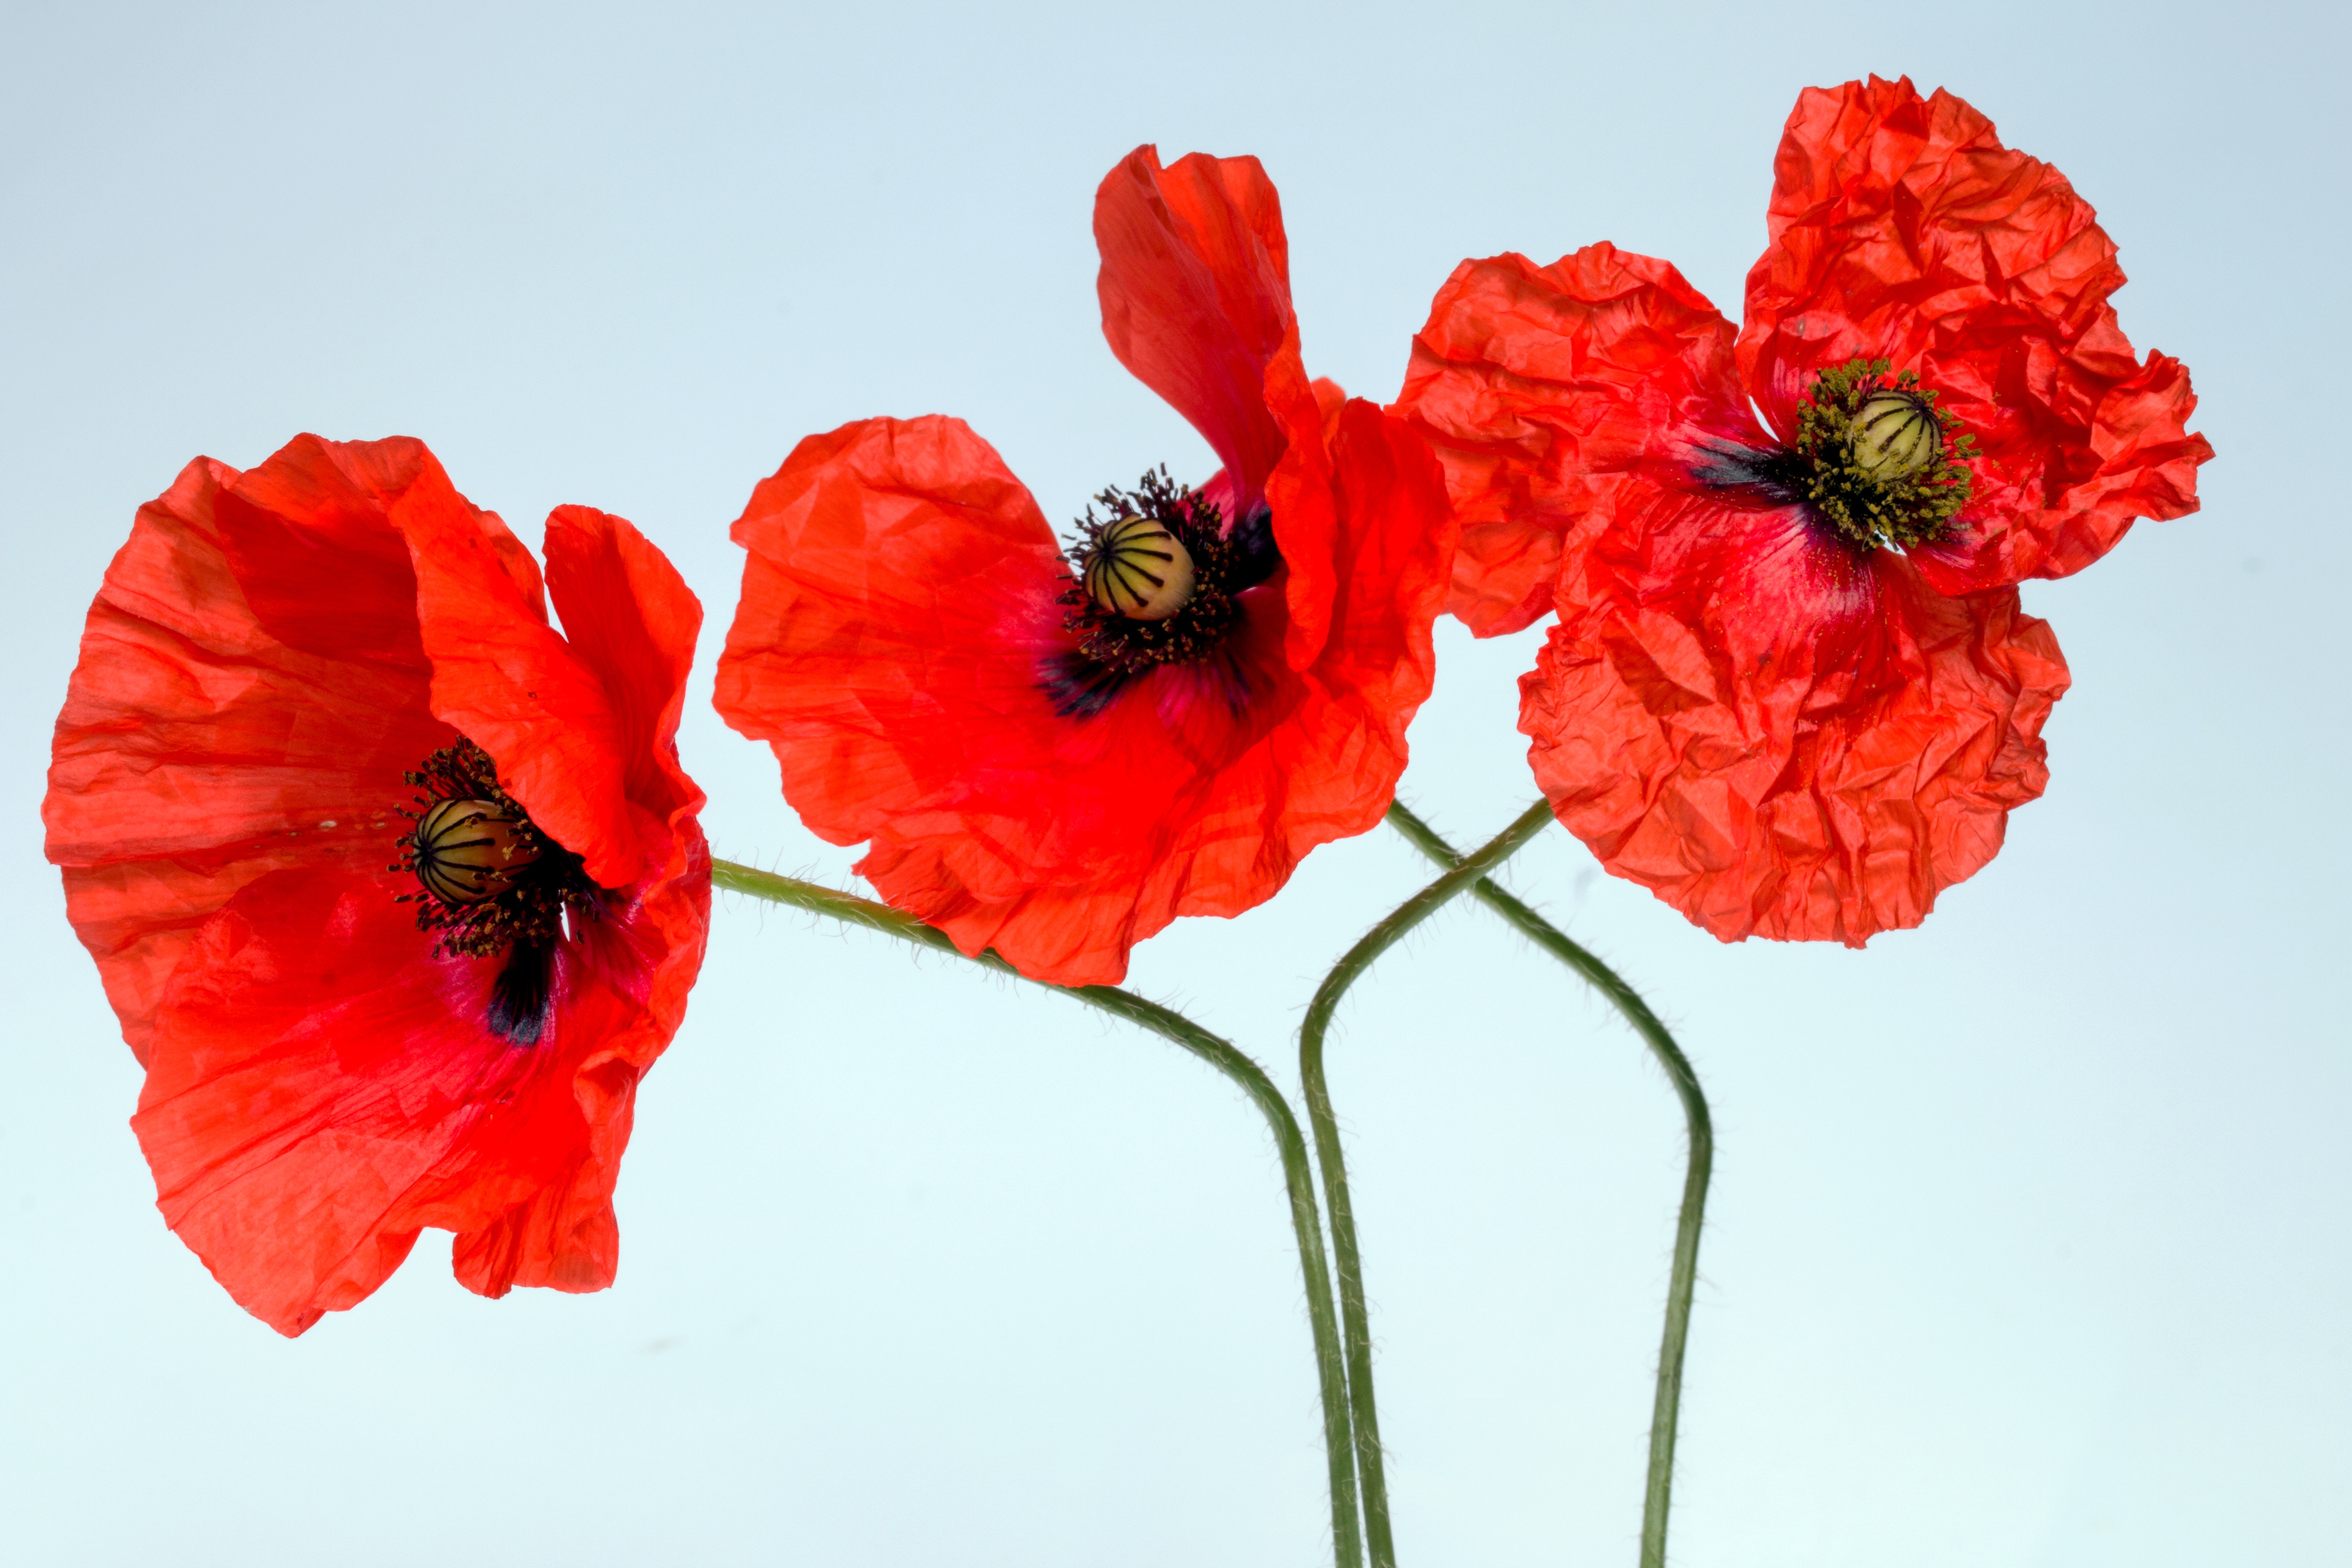
blossom, plant, flower, petal, bloom, spring, red, flora, klatschmohn, poppy flower, carnation, poppy, coquelicot, dianthus, flowering plant, annual plant, land plant, poppy family